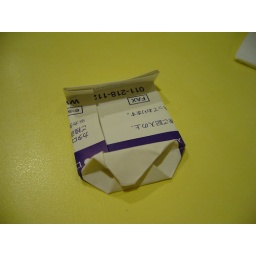
mini paper bag made by an acquaintance.